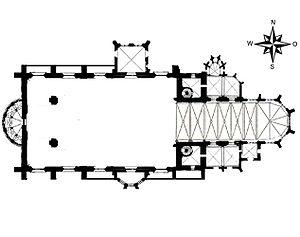
La cathédrale de Saints-Pierre-et-Paul est située à Brno, sur la colline Petrov dans le quartier de Brno-Centre. Elle est un monument culturel national et l'un des monuments architecturaux les plus importants de Moravie du Sud. L'intérieur est le plus souvent de style baroque, tandis que l'extérieur impressionnant avec deux tours de 84 mètres de haut, construite entre 1904 et 1905 par l'architecte Auguste Kirstein, est dans un style néogothique.